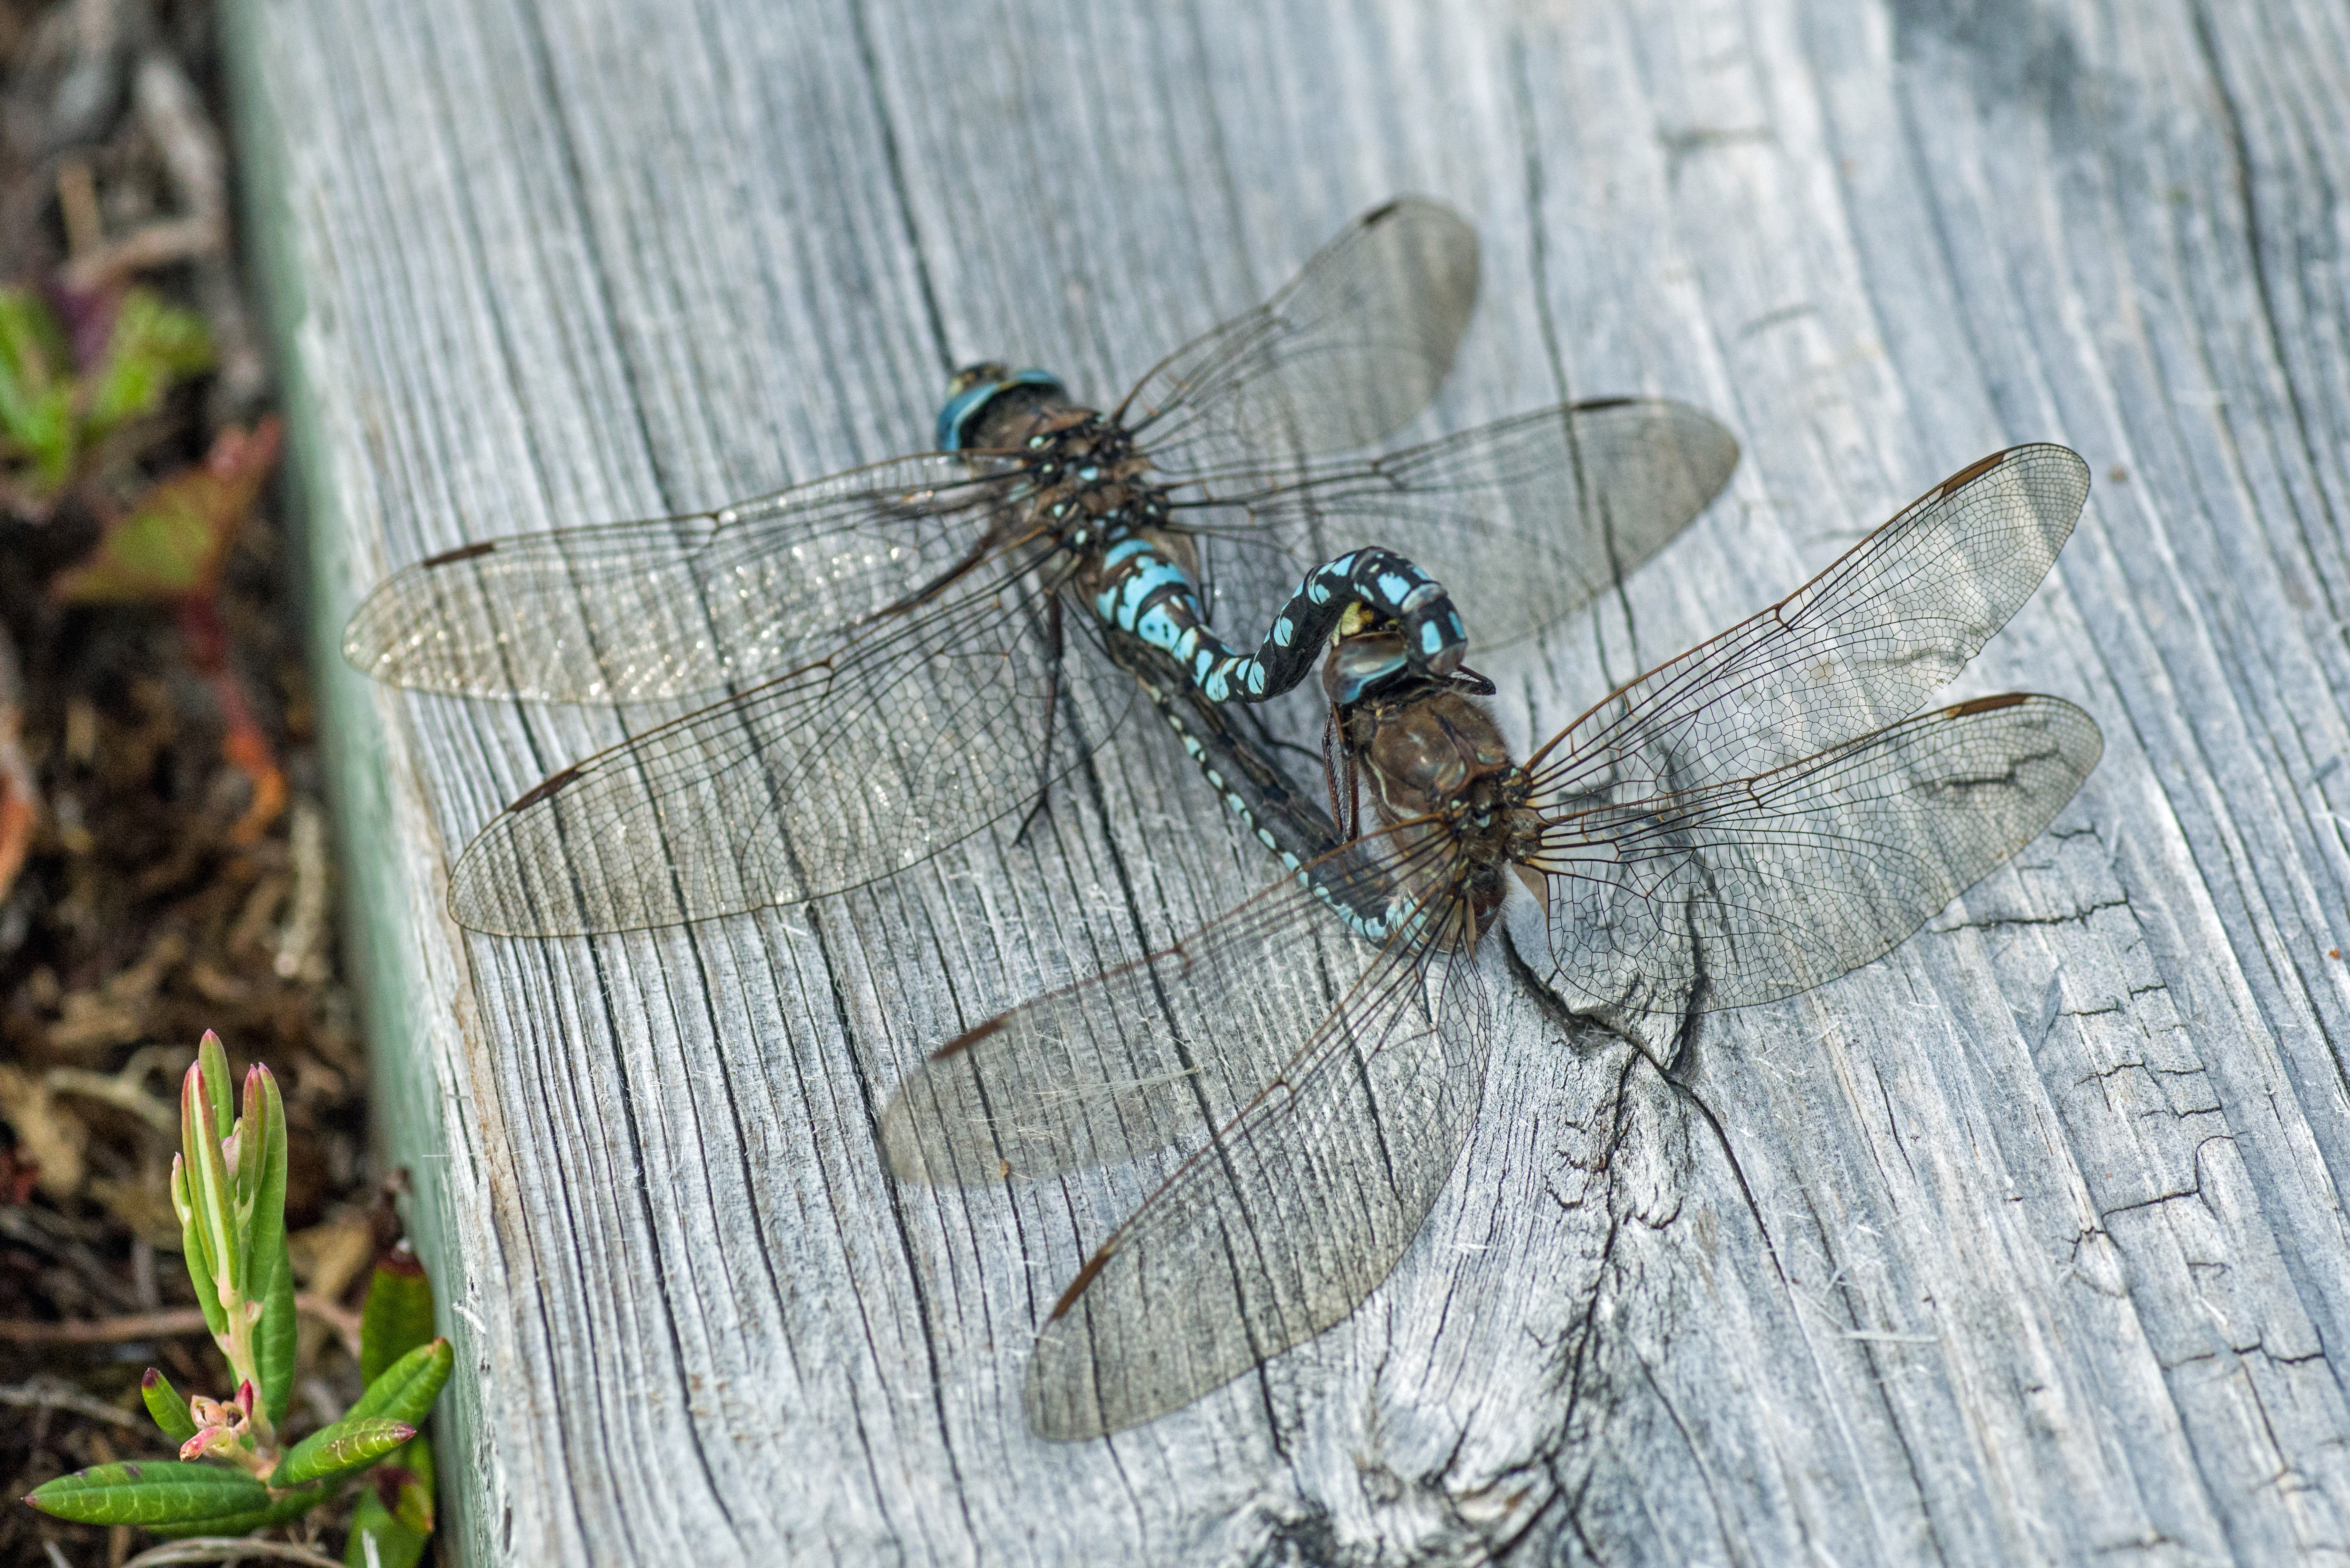
wing, animal, fly, insect, fauna, invertebrate, sweden, dragonfly, pest, macro photography, arthropod, fj ll, dragonflies and damseflies